Oklahoma State Highway 1

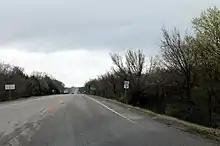
The beginning of SH-1, just north of the junction with US-177/SH-199

SH-1 eastbound begins at US-177/SH-199 between Mannsville and Madill. It then winds northward to the town of Ravia, and becomes concurrent with SH-7 at through Mill Creek. Highway 7 splits off to the west soon after and SH-1 continues northward to Hickory, Oklahoma and Roff.